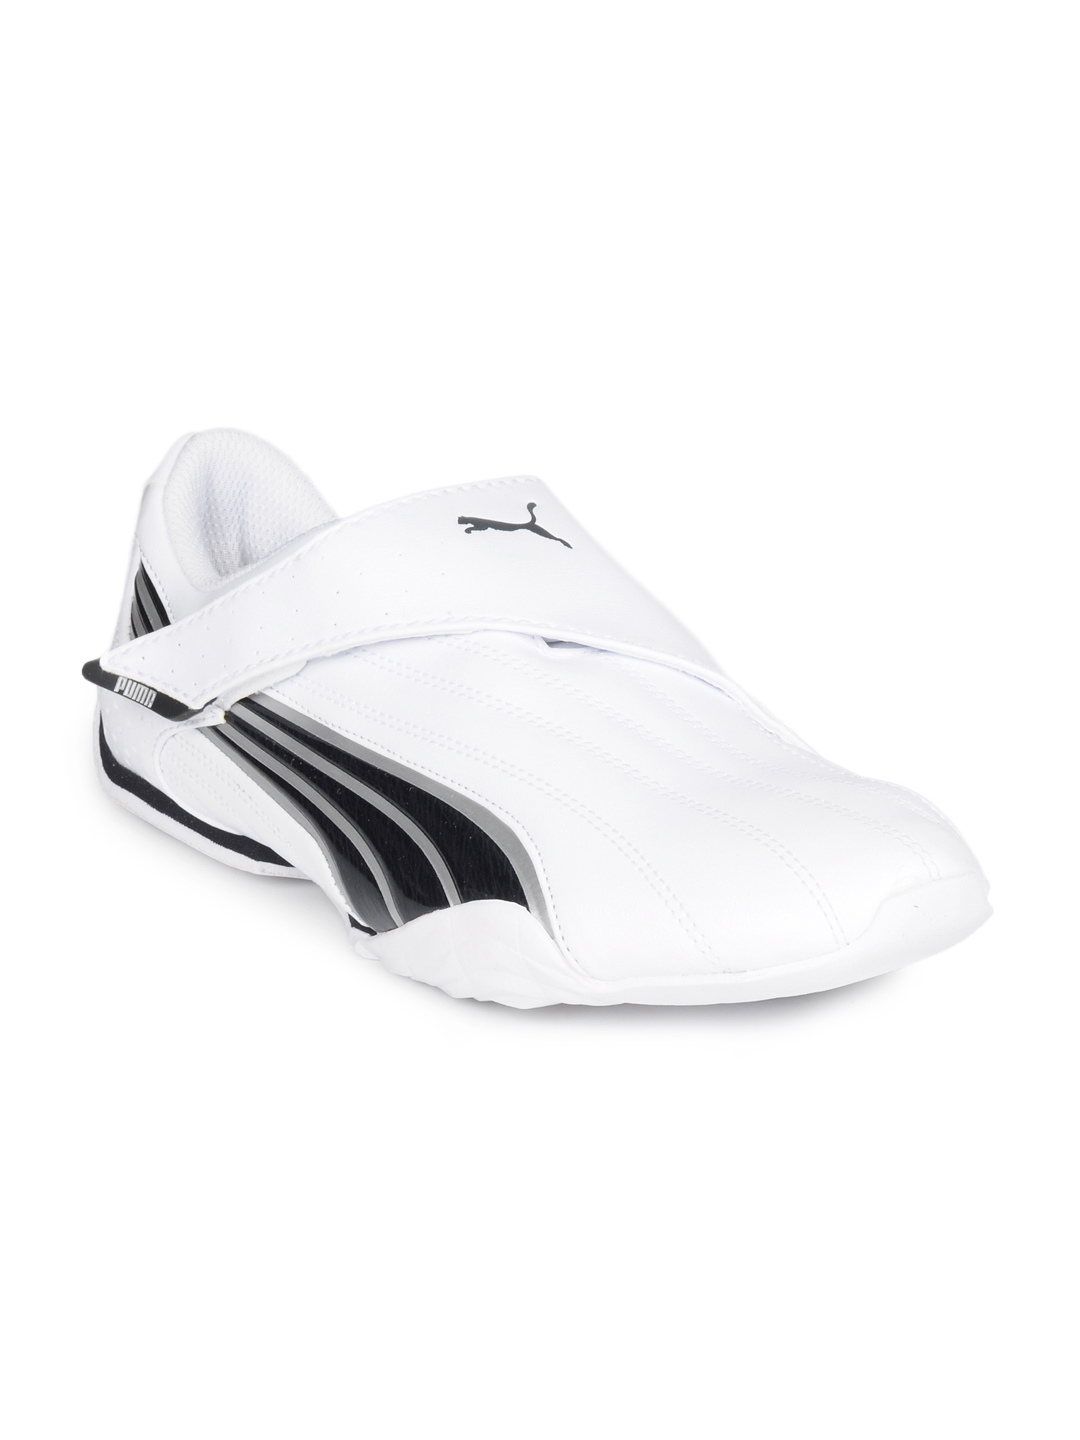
Puma Men White Taisoku Casual Shoes
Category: Footwear / Shoes / Casual Shoes
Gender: Men
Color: White
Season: Summer 2012
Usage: Casual